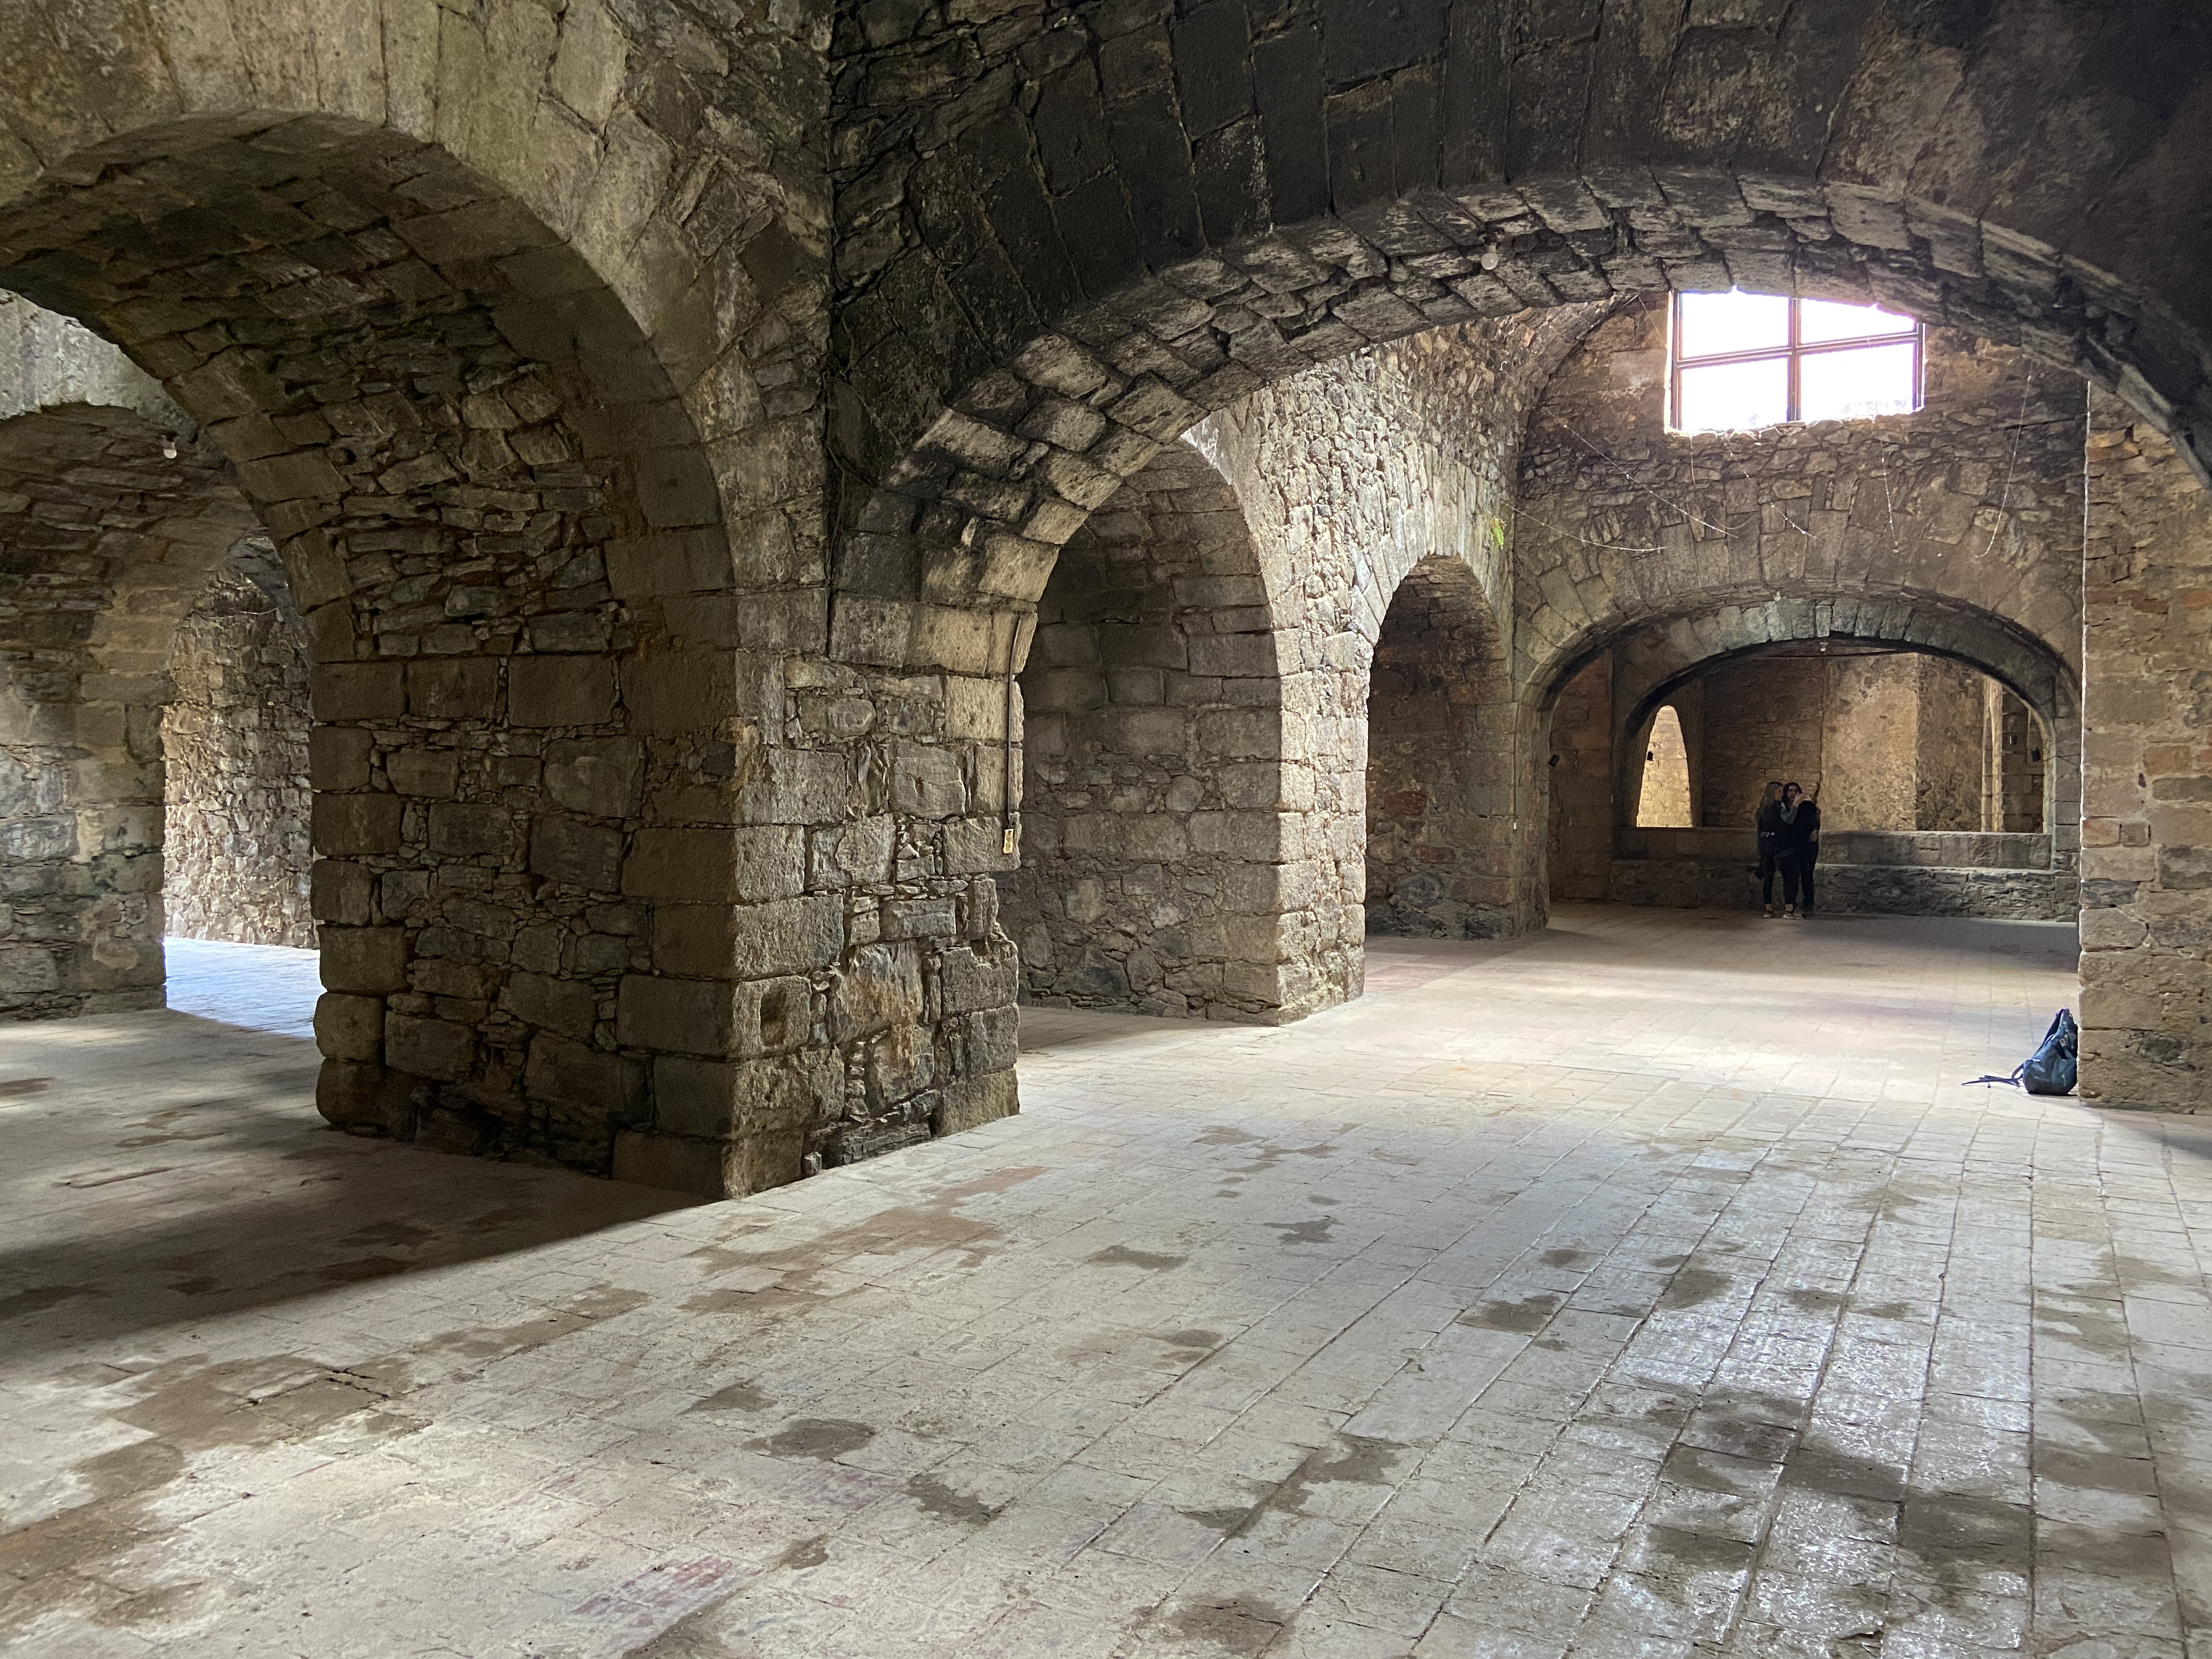
history, brick, building, brickwork, road surface, vault, symmetry, arcade, arch, flooring, medieval architecture, darkness, holy places, cobblestone, shadow, historic site, crypt, ancient history, byzantine architecture, column, ruins, monochrome photography, stone wall, road, pattern, monochrome, city, ceiling, fortification